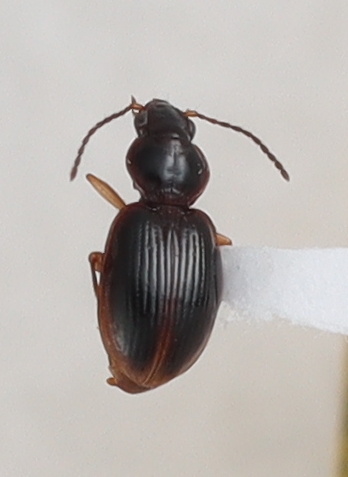
Scientific name: Mecyclothorax discedens
Plot: 4
Trap: E
Collected: 20241009